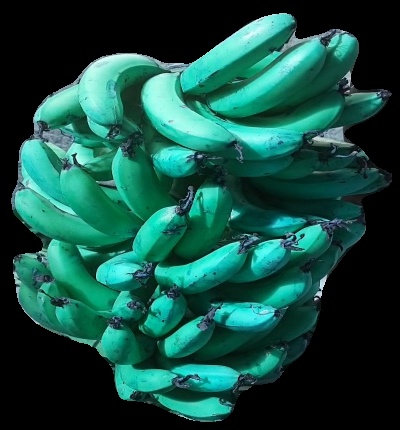
Variety: pachbale
Grade: grade3